No nit policy

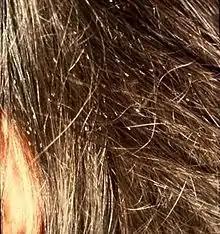
Head louse nits on human hair

A 1998 American study attempted to clarify the infestation risk associated with a "nits-only" diagnosis. They found that 18% of children with nits (but no apparent lice) became infested (i.e., lice appeared) 14 days later. Whether these new lice came from viable eggs or via transmission from other hosts was not clear. Transmission from other hosts would tend to overestimate the infestation risk associated with nits. In addition, some children were treated with pediculicides during this 14-day period. Successful treatments (i.e., killing eggs or recently hatched nymphs) tend to underestimate the infestation risk associated with nits. These limitations of the study notwithstanding, the authors concluded: